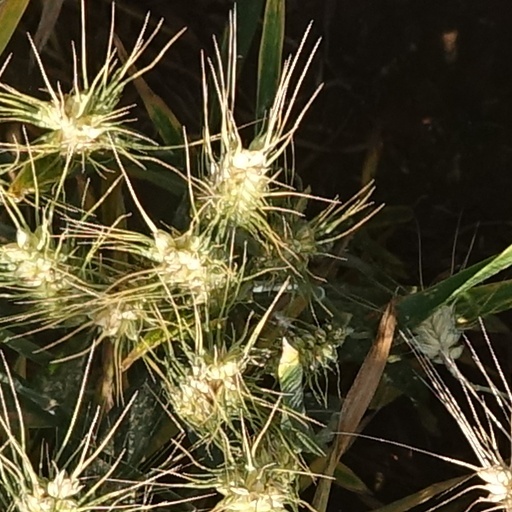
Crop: wheat